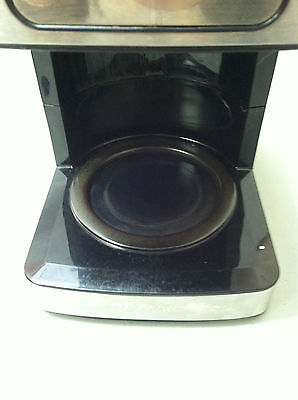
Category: coffee maker